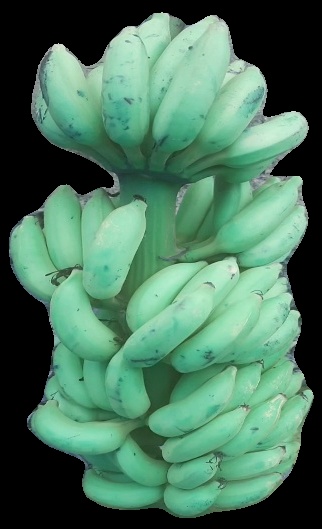
Variety: elakki-bale
Grade: grade2